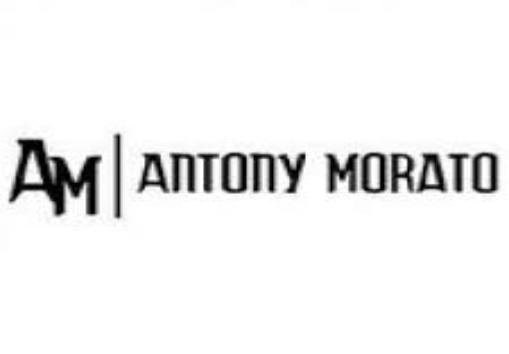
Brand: Antony Morato
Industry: Clothes